The Terror of Tiny Town

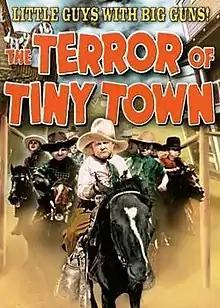

The Terror of Tiny Town is a 1938 American musical Western film produced by Jed Buell, directed by Sam Newfield and starring Billy Curtis. The film was shot at a sound studio in Hollywood and partly at Placeritos Ranch in Placerita Canyon, California. The inspiration came when Buell overheard an employee jokingly say "If this economic dive keeps going, we'll be using midgets as actors".